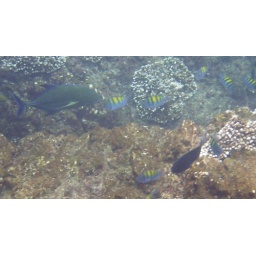
Colorful fish in the rocks